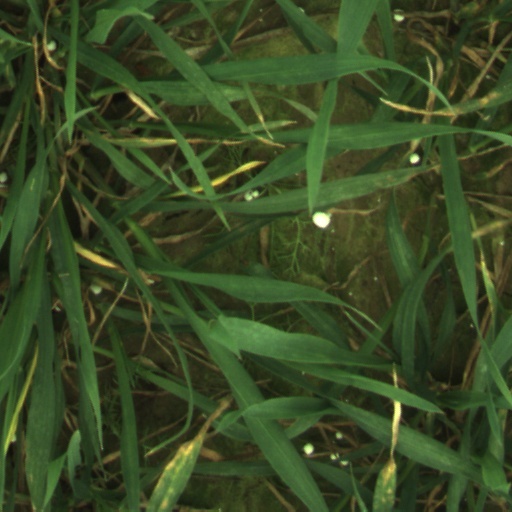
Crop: wheat